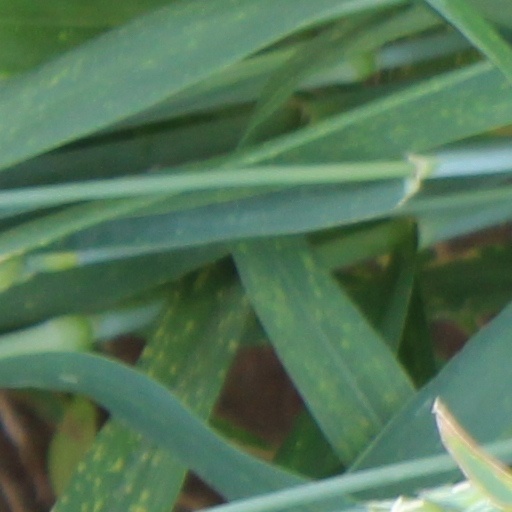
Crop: wheat